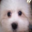
Label: dog